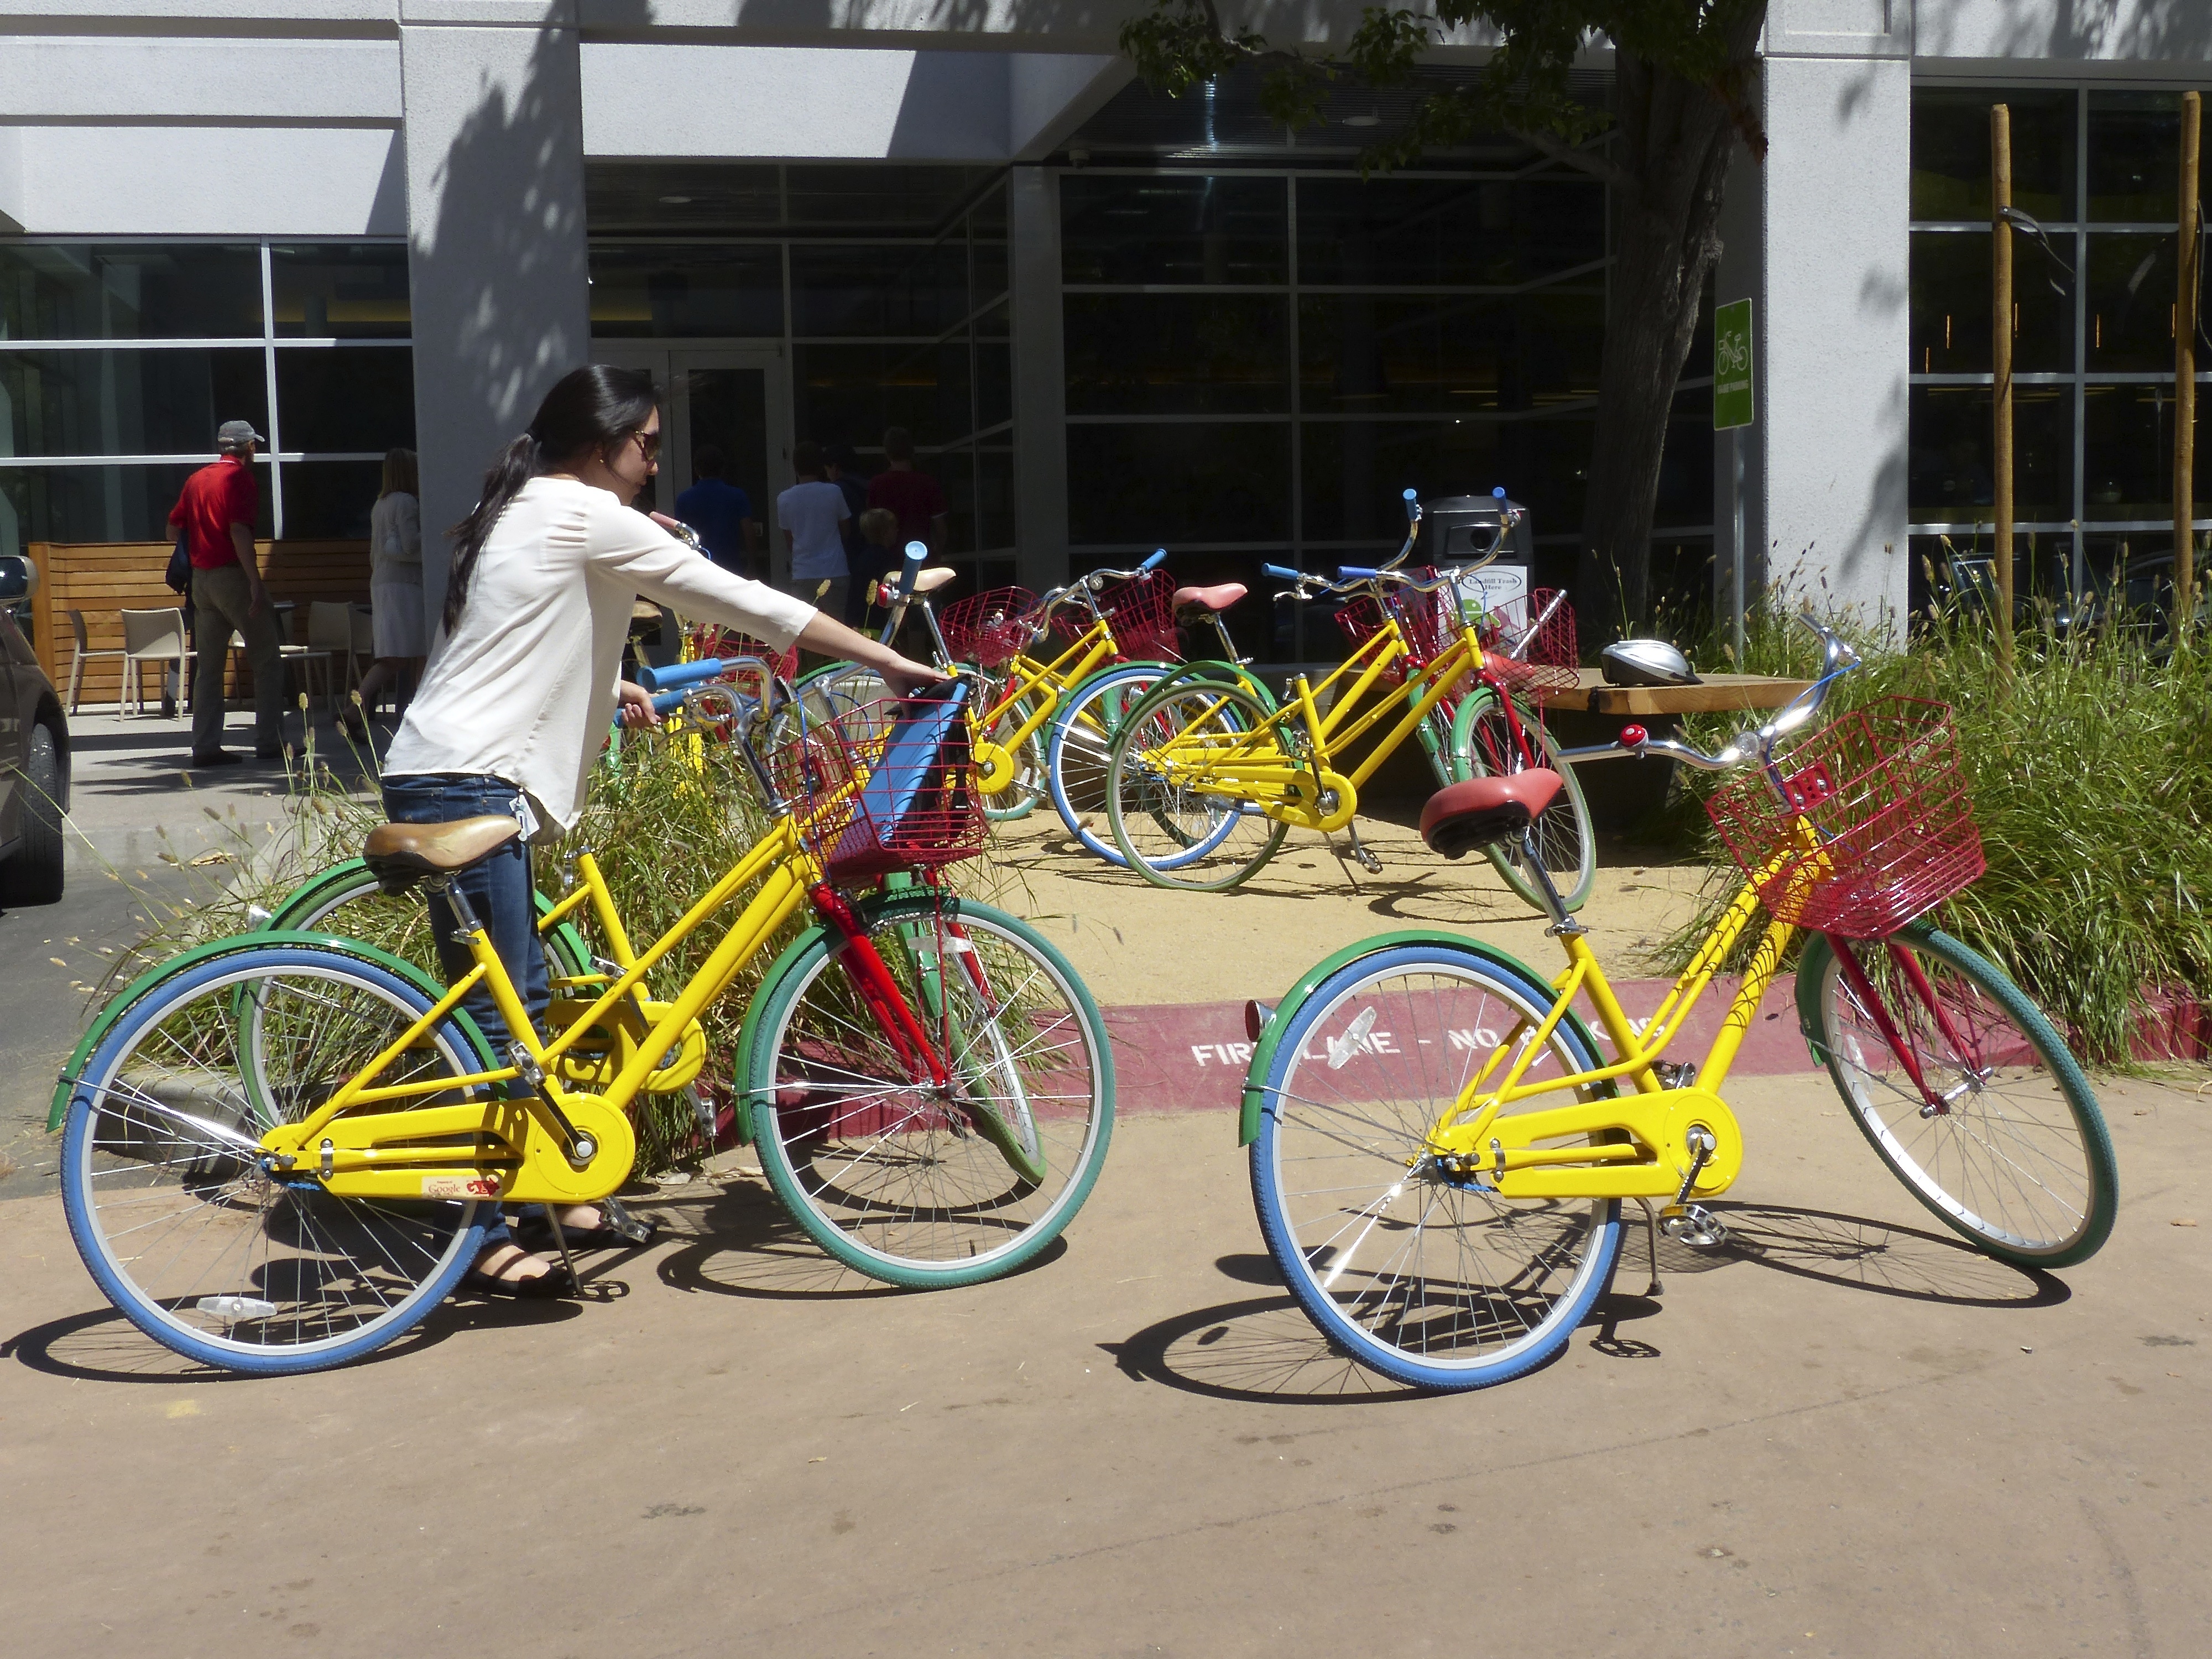
bicycle, bike, valley, travel, vehicle, usa, california, sports equipment, cycling, google, hq, paloalto, silicon, road cycling, land vehicle, road bicycle, endurance sports, racing bicycle